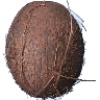
Label: cocos